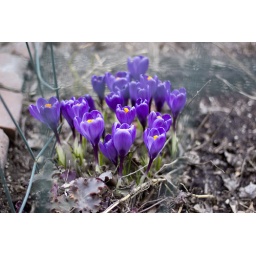
Purple flowers in March, a sign that spring is here.